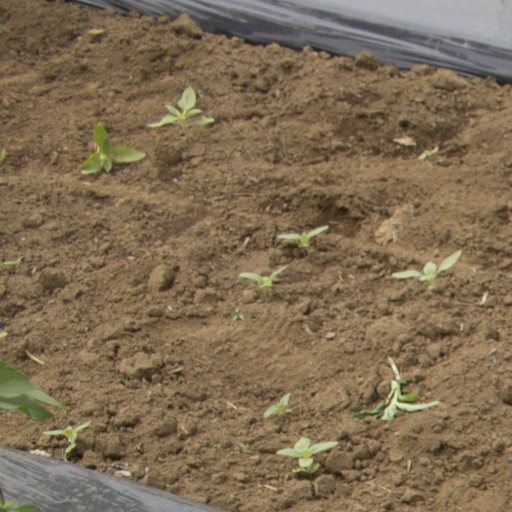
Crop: Jerusalem artichoke